Royal 22nd Regiment

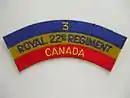
3rd Battalion, Royal 22 Régiment CFB Valcartier

The regiment also served during the Oka Crisis. During the life of the Canadian Airborne Regiment (1968–1995) the 1 Commando was manned as a French-speaking sub-unit by soldiers of the Royal 22nd Regiment.